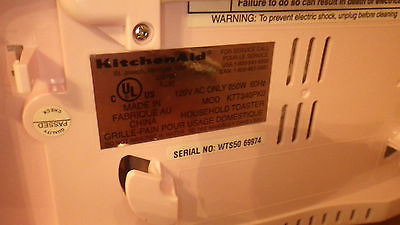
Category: toaster